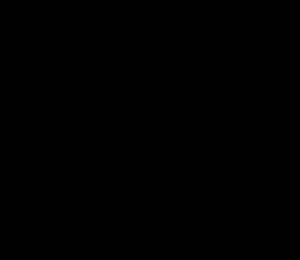
En géométrie, les coordonnées trilinéaires d'un point relativement à un triangle donné, notées x:y:z décrivent les distances algébriques relativement aux côtés du triangle. Elles sont un exemple de coordonnées homogènes. Pour un triangle ABC, le rapport x:y est le rapport des distances du point aux côtés BC et AC respectivement ; le rapport y:z est le rapport des distances du point aux côtés AC et AB respectivement ; enfin, le rapport x:z est le rapport des distances du point aux côtés BC et AC respectivement.